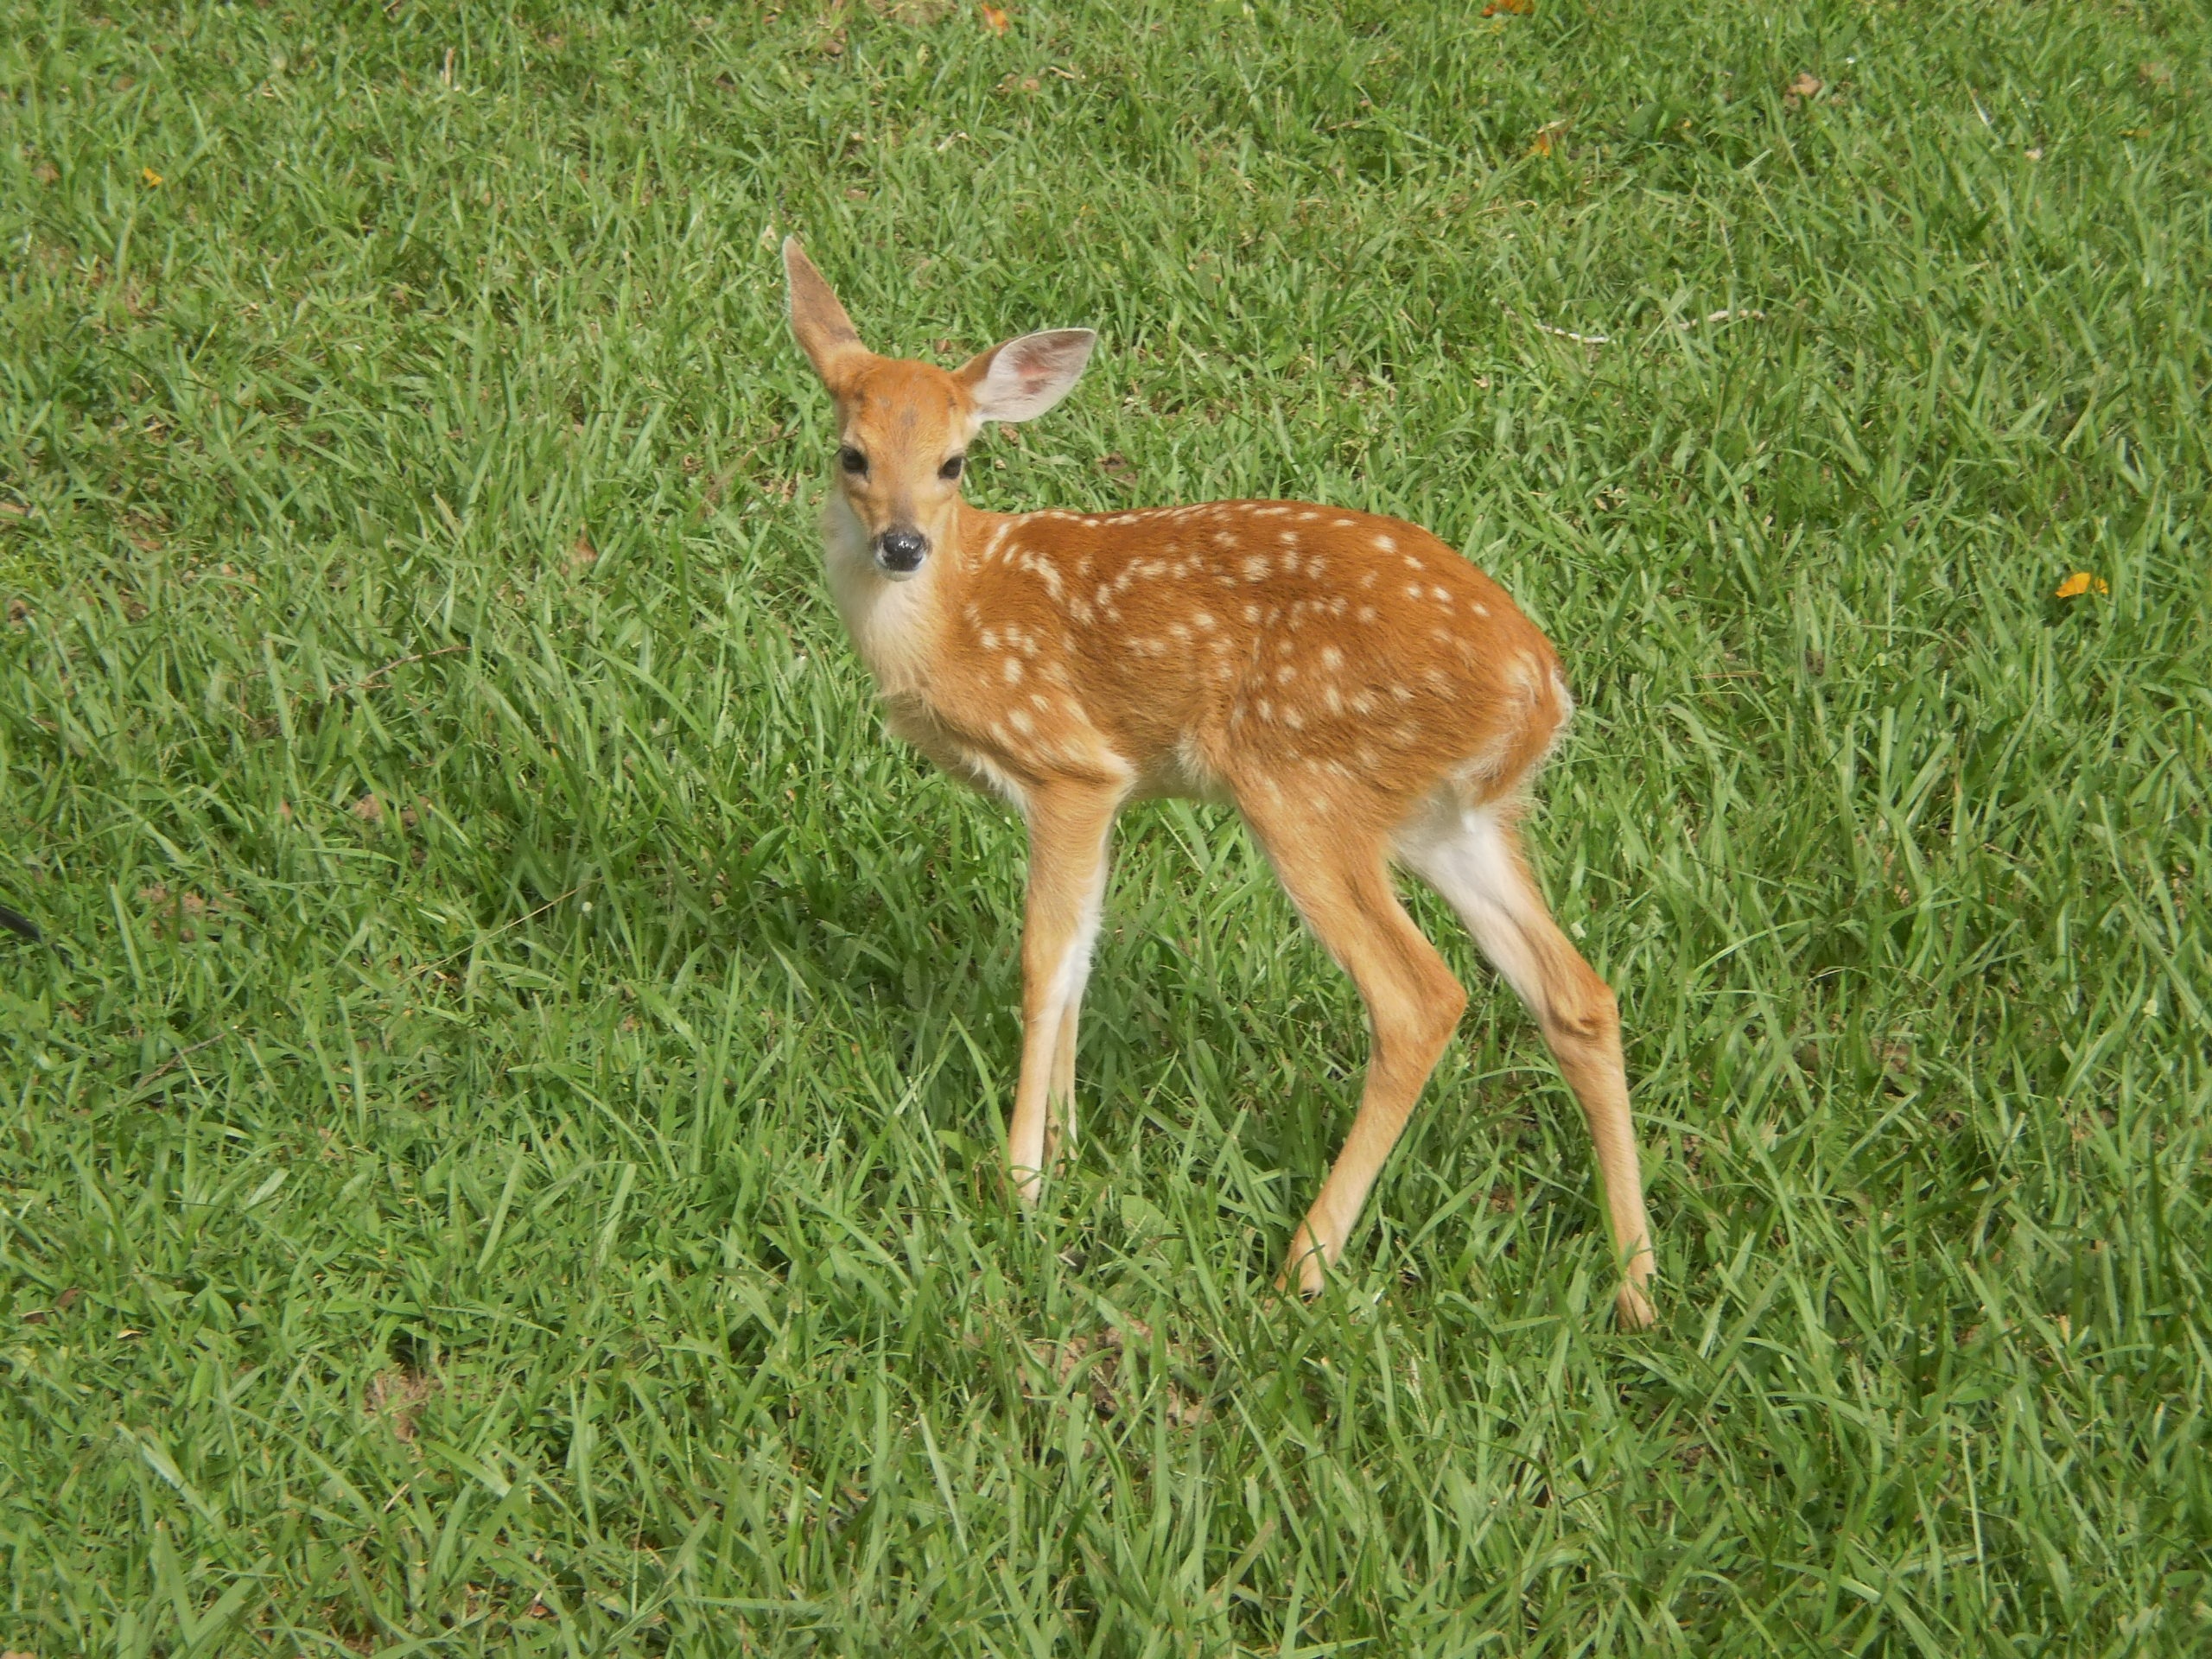
grass, prairie, wildlife, deer, mammal, fauna, plain, gazelle, grassland, vertebrate, colombia, white tailed deer